East End, Houston

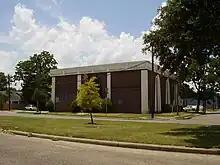
Harris County Courthouse Annex 39

Three Houston City Council districts, B, H, and I, serve sections of the East End.